Bruce Spence

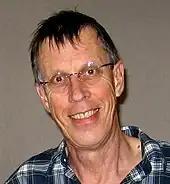
Spence taking a break during an ADR session in November 2008.

In 2008, Spence joined the television series "Legend of the Seeker", which was based on the "Sword of Truth" series by Terry Goodkind. He played the role of Zeddicus Zu'l Zorander, co-starring with Craig Horner and Bridget Regan. The show ran for two seasons.